U.S. Route 163

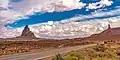
US 163 between Agathla Peak and Owl Rock as featured in "Easy Rider"

With this extension, the Utah definition of US 163 conflicted with the AASHTO definition. UDOT resolved this discrepancy by signing the extended portion as State Route 163. In 2004, the plan to extend US 163 was abandoned, and the extension was renumbered SR-162 to "make the state route numbers run synonymous with the U.S. route designation." Although the state changed the definition of US 163 back to match the national definition in 2004, the portion north of Bluff remained unsigned. In October 2008, UDOT requested and obtained approval to truncate US 163 to the junction with US 191 resolving the discrepancy.